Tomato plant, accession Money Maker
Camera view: vertical (180 deg); turntable rotation: 30 degrees
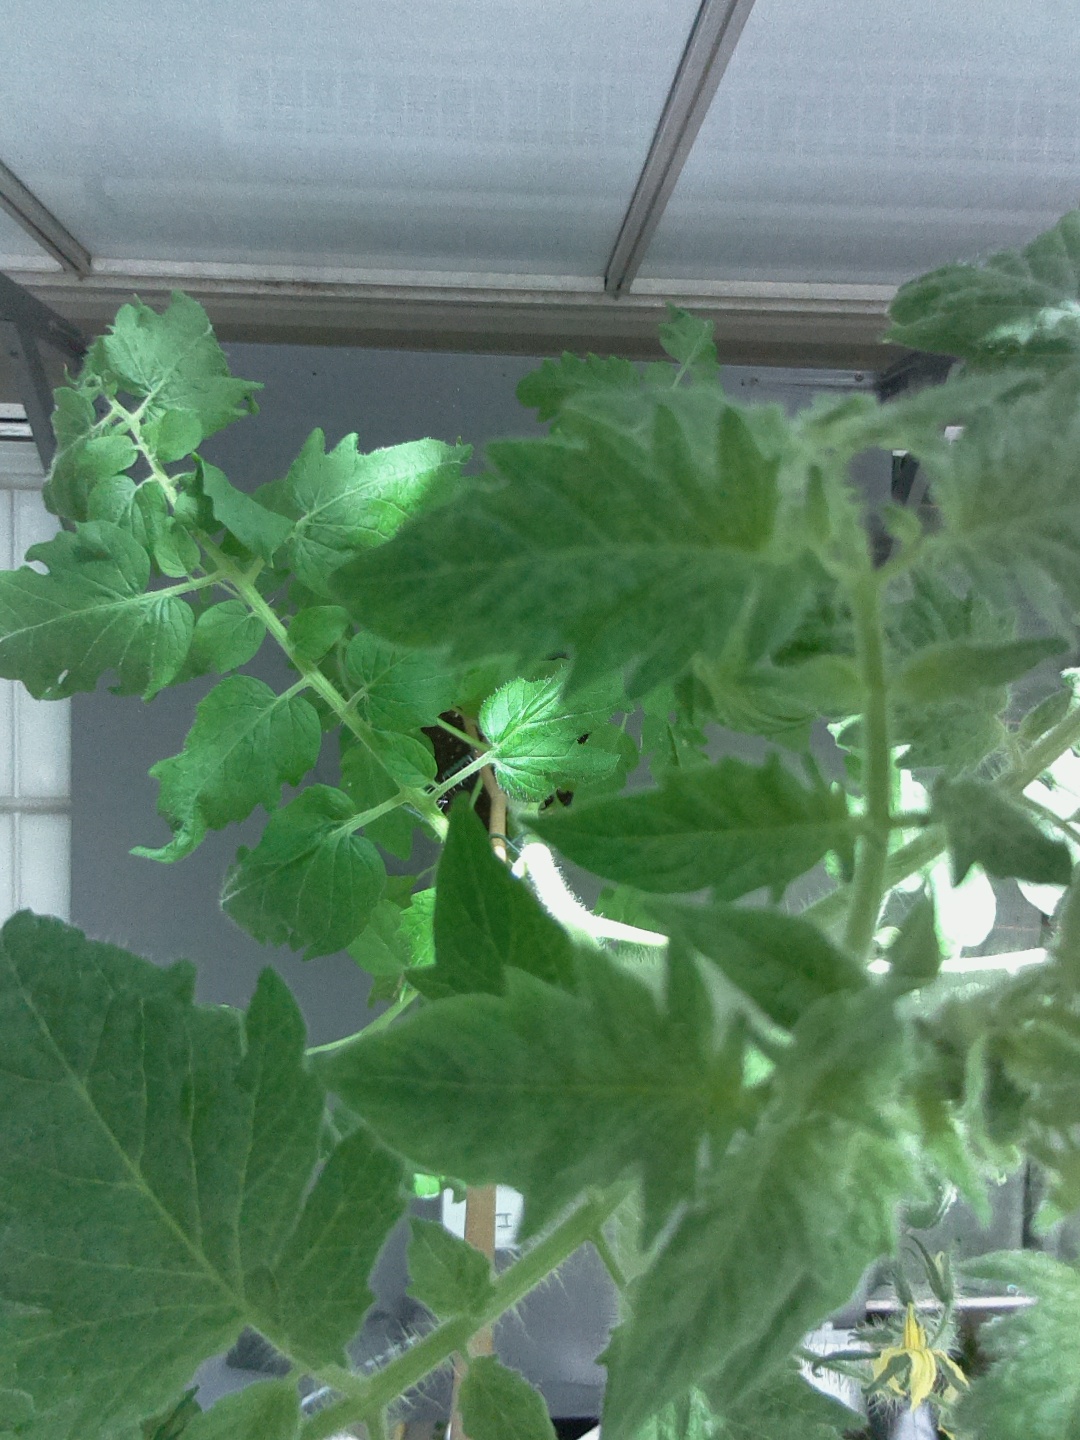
BBCH growth stage 61: 10%-20% of flowers open